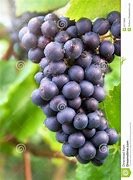
Label: grape